Tengai Makyō Zero

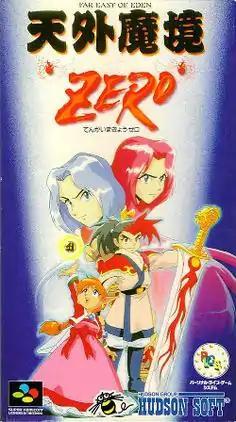
Japanese SFC box art

is a 1995 role-playing video game developed by Red Company and published by Hudson for the Super Famicom. The game was released exclusively in Japan on December 22, 1995, and is an installment in the "Tengai Makyō" series.